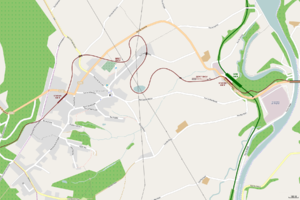
Mots-clés
Virginal-Samme est une section de la commune belge d'Ittre située en Région wallonne dans la province du Brabant wallon.